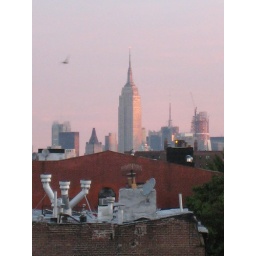
empire state building from apartment window in fort greene, brooklyn